Arto Tiainen

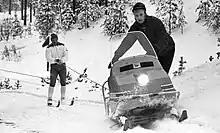
Arto Tiainen in 1970

Arto Tiainen (5 September 1930 – 21 September 1998) was a Finnish cross-country skier. He was born in Sääminki.